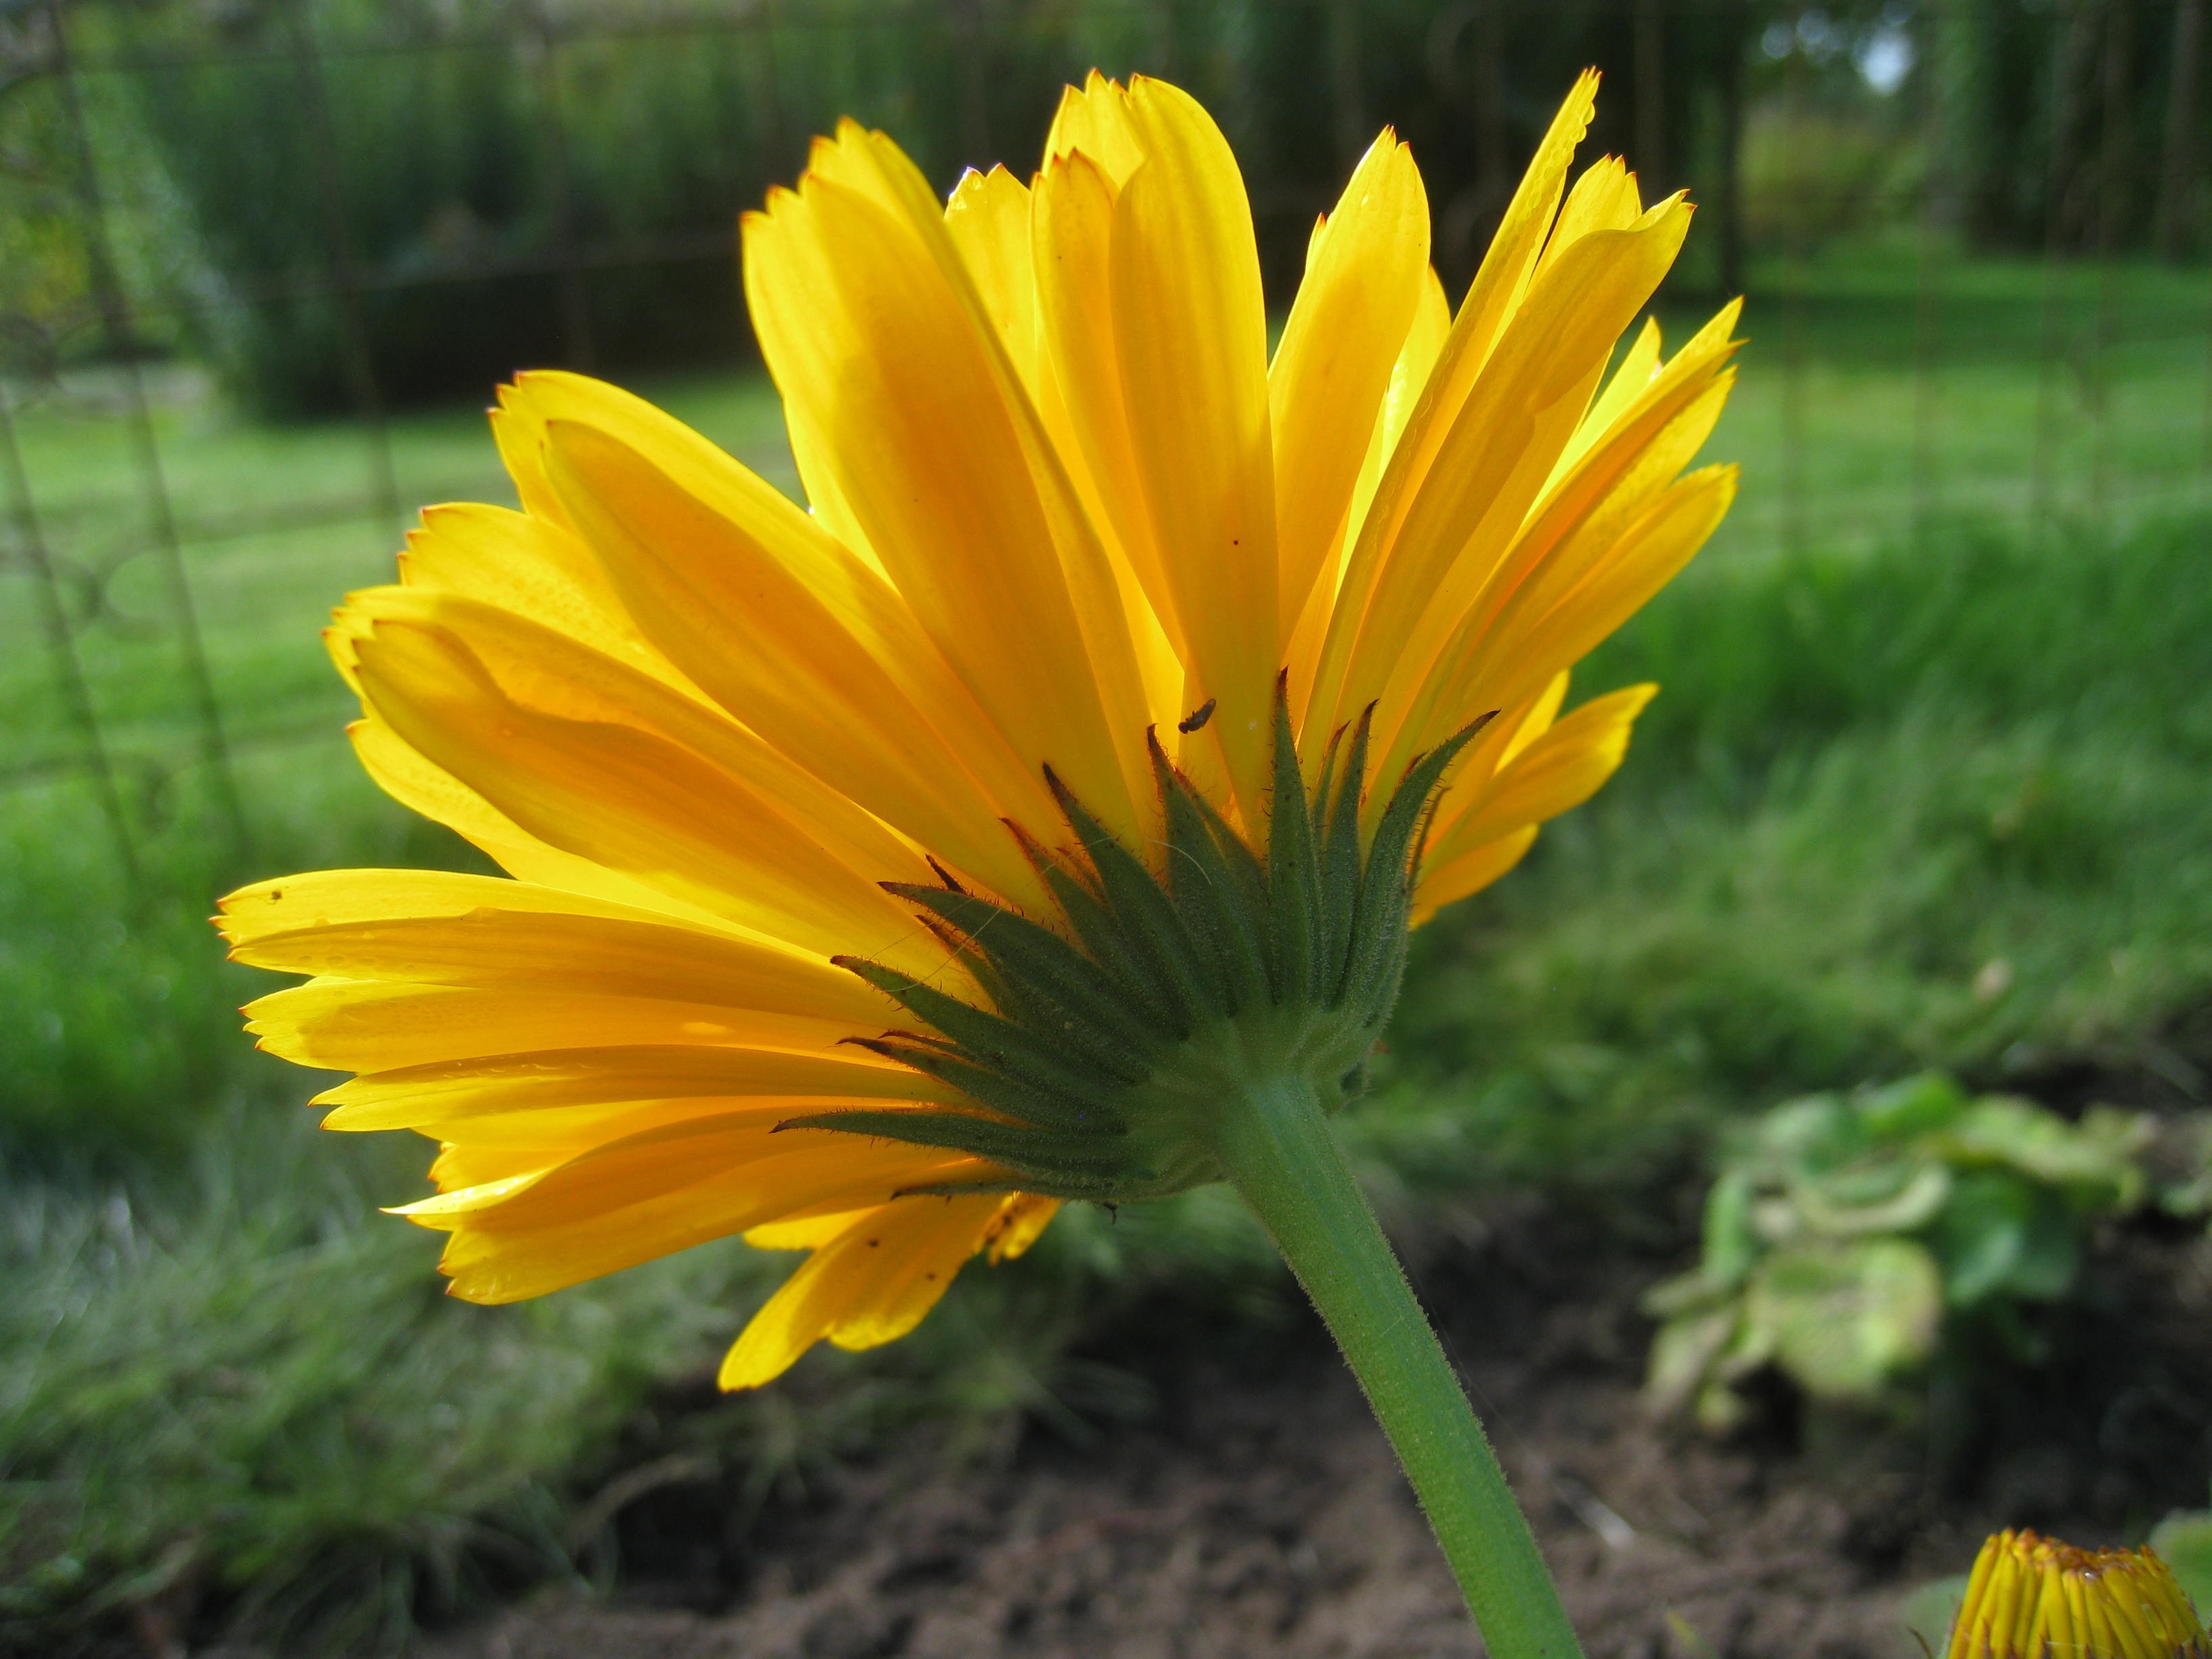
grass, plant, field, meadow, dandelion, prairie, flower, petal, daisy, green, herb, autumn, botany, yellow, garden, flora, wildflower, marigold, macro photography, flowering plant, daisy family, calendula, oxeye daisy, annual plant, land plant, flatweed